Nicolaes van Verendael

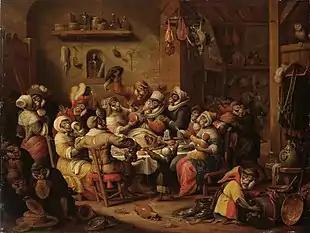
"Monkey feast"

His early work shows the influence of the leading Antwerp flower still life painter Daniel Seghers but he used more and stronger and more contrasting colours. His early flower paintings depicted small, bright, graceful bouquets in tall, narrow vases or cartouches and garlands surrounding a religious figure or scene. These garland paintings had been an invention by Jan Brueghel the Elder dating to the beginning of the 17th century and were usually collaborations between a still life and a figure painter.